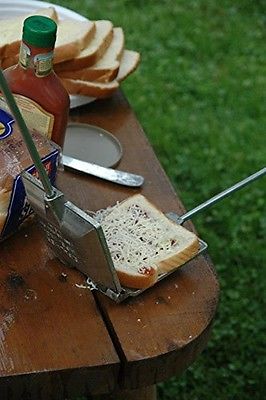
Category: toaster